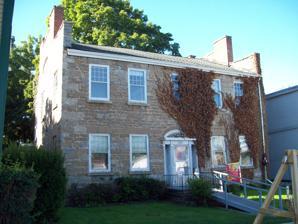
Building: Clark–Keith House
Country: United States of America
Year built: 1827
Historic house in New York, United States United States historic place Clark–Keith House U.S. National Register of Historic Places Clark–Keith House, August 2010 Show map of New York Show map of the United States Location 3092 Main St., Caledonia, New York Coordinates 42°58′23″N 77°51′18″W / 42.97306°N 77.85500°W / 42.97306; -77.85500 Area 1 acre (0.40 ha) Built 1827 Architectural style Federal NRHP reference No. 98001114 Added to NRHP August 28, 1998 Clark–Keith House is a historic home located at Caledonia in Livingston County, New York . It is a 2 + 1 ⁄ 2 -story, symmetrical, five-bay building constructed of cut stone in the Federal style.  The structure was built about 1827 and has housed a tavern , post office , the village library , banks, and insurance agents.  Since the 1920s, it has been used as a residence. It was listed on the National Register of Historic Places in 2007. References